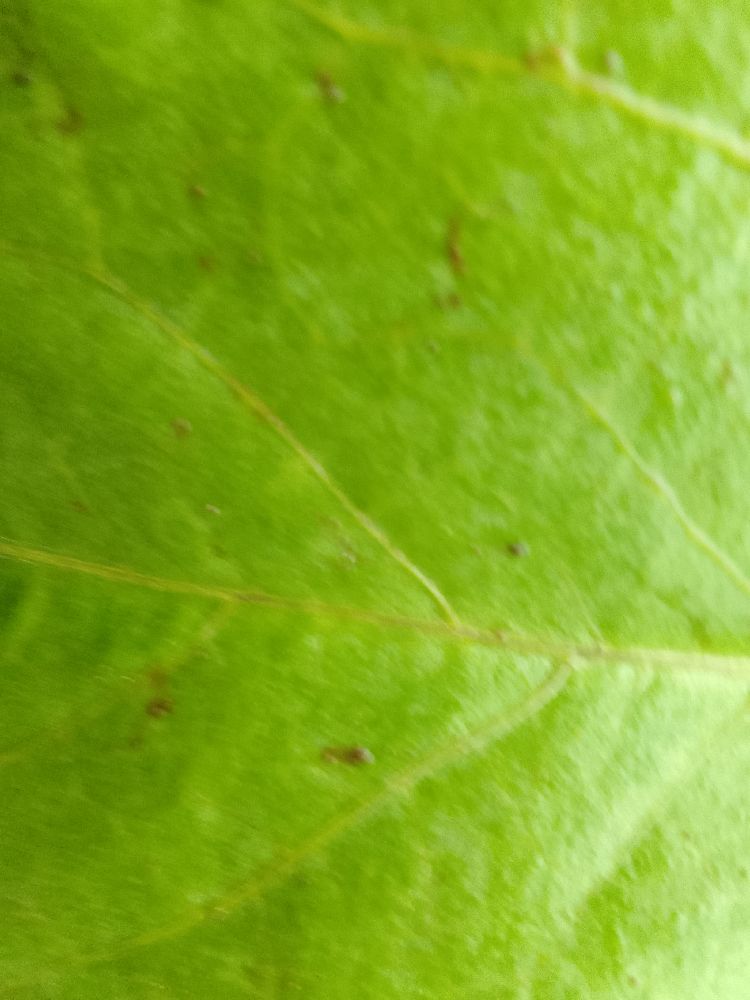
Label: healthy